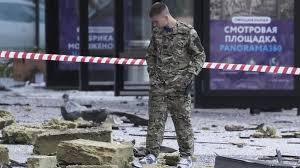
Label: Rs-24